Alexander Goldstein

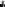

Alexander Goldstein relocated to Naples, Florida in 2005 and continues to produce documentary films and compose music. Notably, during the first production of Kings of the Dance in 2006 with classical ballet stars Ethan Stiefel and Angel Corella of American Ballet Theatre, Nikolay Tsiskaridze of the Bolshoi Ballet and Johan Kobborg of the Royal Danish Ballet – arguably the four strongest male principals dancers at the time, Alexander created a film about the dancers, which opened the performances at the Orange County Performing Arts Center (CA) and the New York City's City Center. This production was followed by Kings of The Dance II in 2008 and We Got It Good in 2010. Both films received Videographer Awards. Alexander Goldstein directed, filmed and edited all three films for Ardani Artists Management.